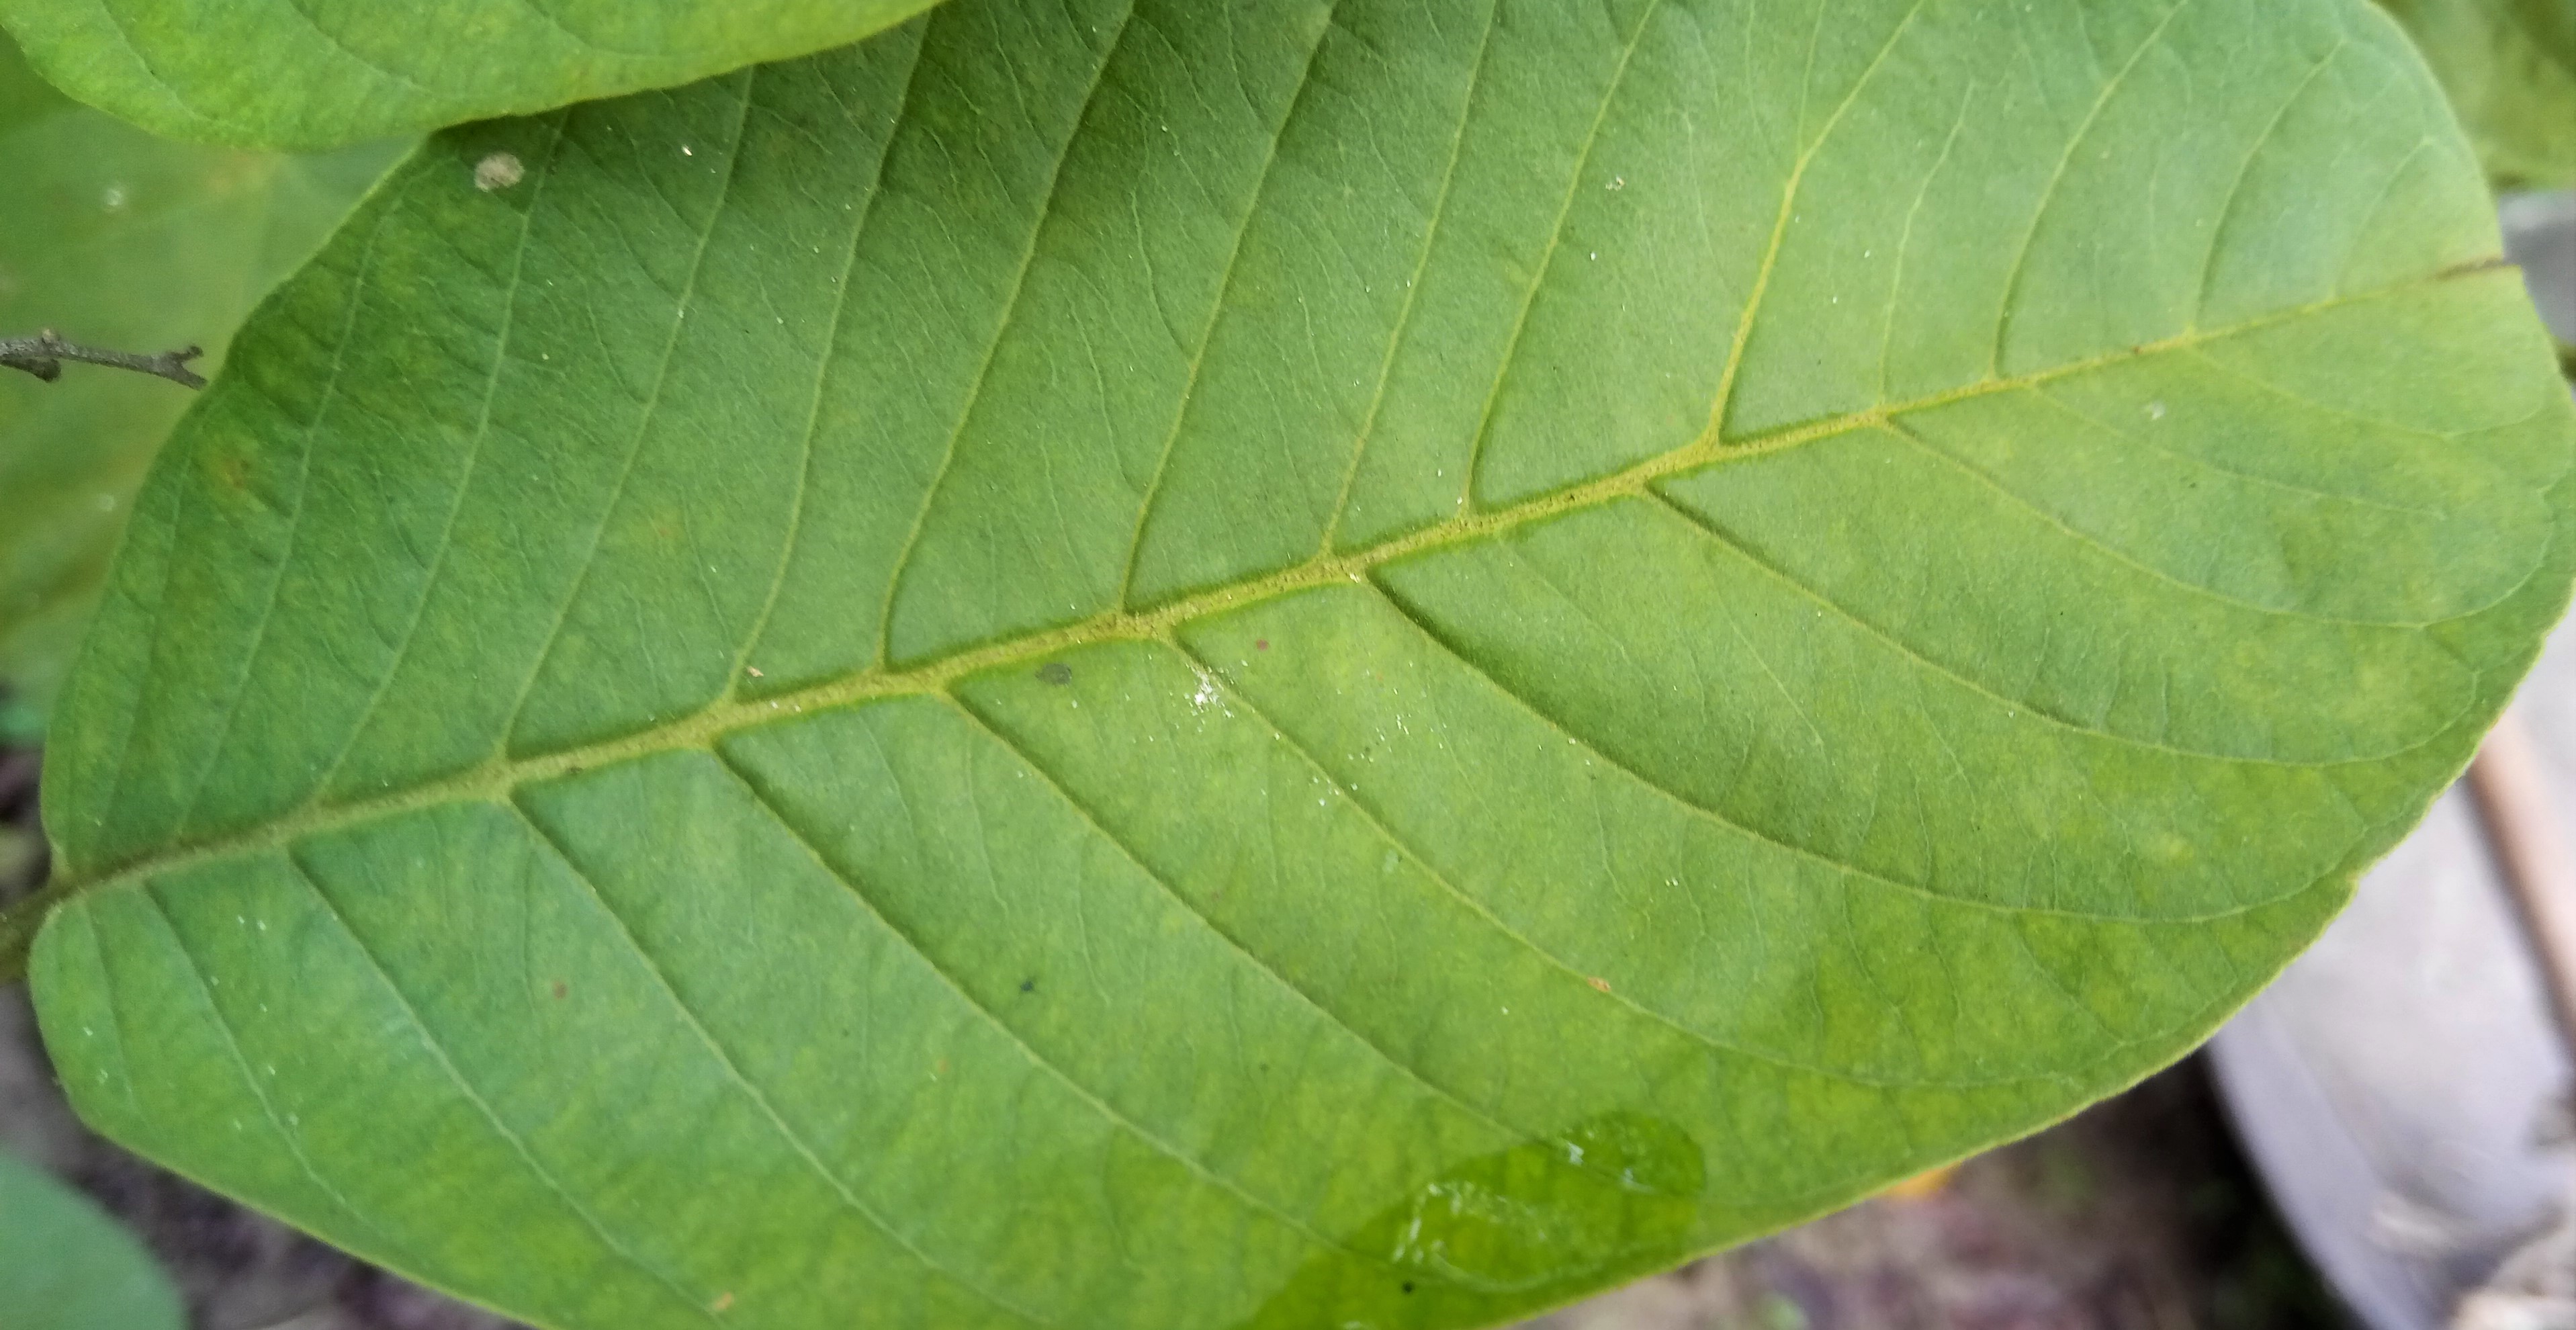
Label: Disease Free